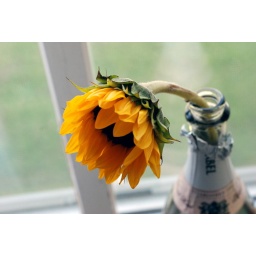
sunflower in a champagne bottle